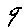
Label: 9